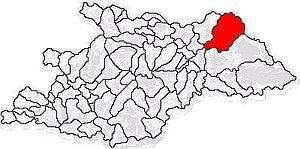
Poienile de sub Munte est une ville roumaine du județ de Maramureș, dans la région historique de Transylvanie et dans la région de développement du Nord-Ouest.